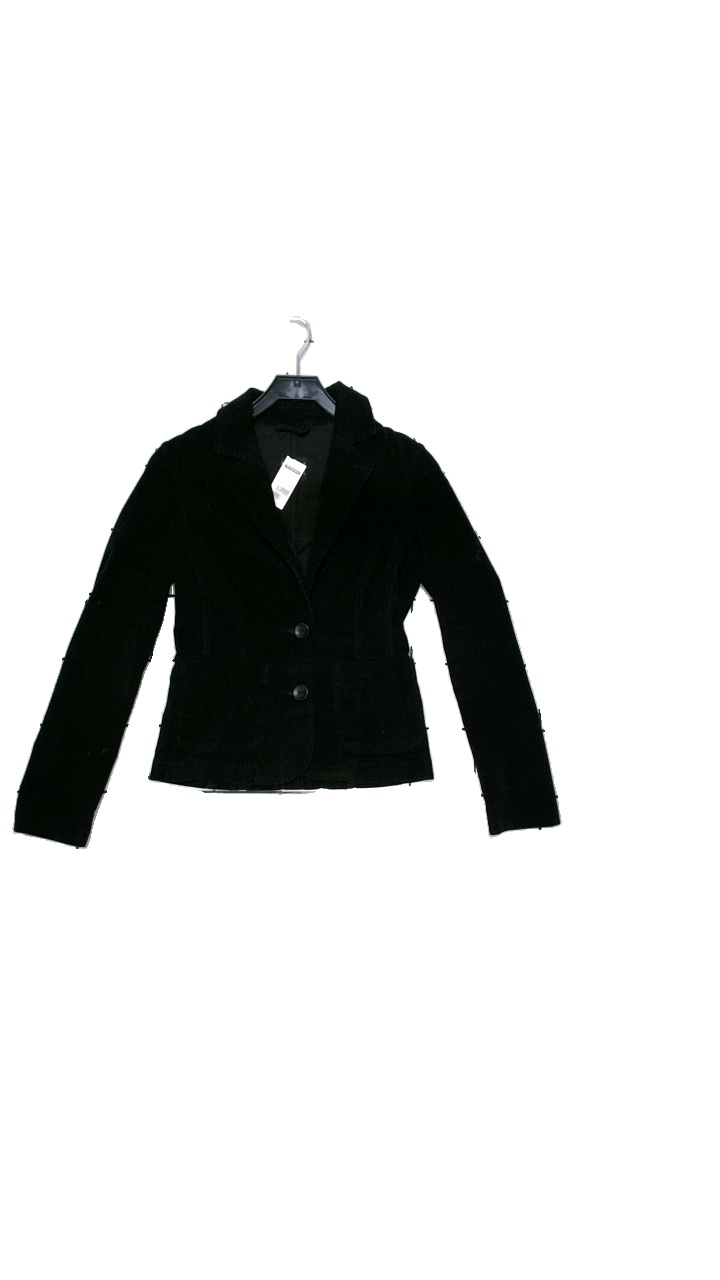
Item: Blazer (Ladies)
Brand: Eve Of Eden
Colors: Black
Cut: Regular
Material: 98% cotton, 2% elastane
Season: All
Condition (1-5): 3
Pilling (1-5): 2
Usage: Reuse
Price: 100-150